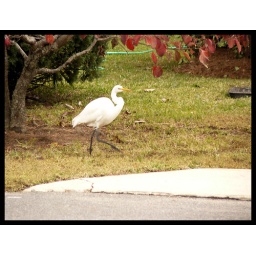
Bird walking down our street in Florida